Montana

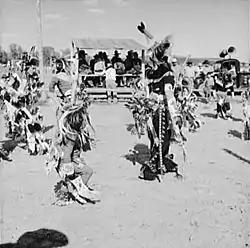
Dancers at Crow Fair in 1941

Montana has 56 counties and a total of 364 "places" as defined by the United States Census Bureau; the latter comprising 129 incorporated places and 235 census-designated places. The incorporated places are made up of 52 cities, 75 towns, and two consolidated city-counties.